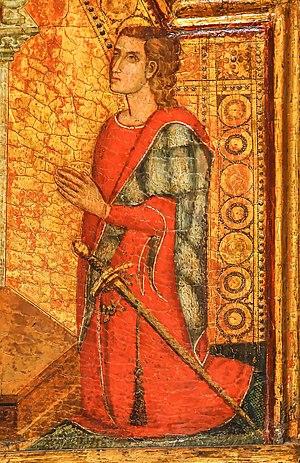
L’histoire de la Sardaigne est ancienne et particulièrement riche. Le peuplement stable de la Sardaigne résulte de mouvements de population de la culture de la céramique cardiale qui se sont produits vers 6000 av. J.-C. en provenance de la péninsule italienne. Mais il s'est poursuivi, au fil des invasions, pour donner le peuple sarde. Christophe de Chenay fait remarquer que :
Les Judicats étaient les quatre royaumes de la Sardaigne médiévale, et disposaient d'une grande autonomie entre les VIIIᵉ et XIIIᵉ siècles. Leur date de création est incertaine. Ils étaient des États souverains avec summa potestas.